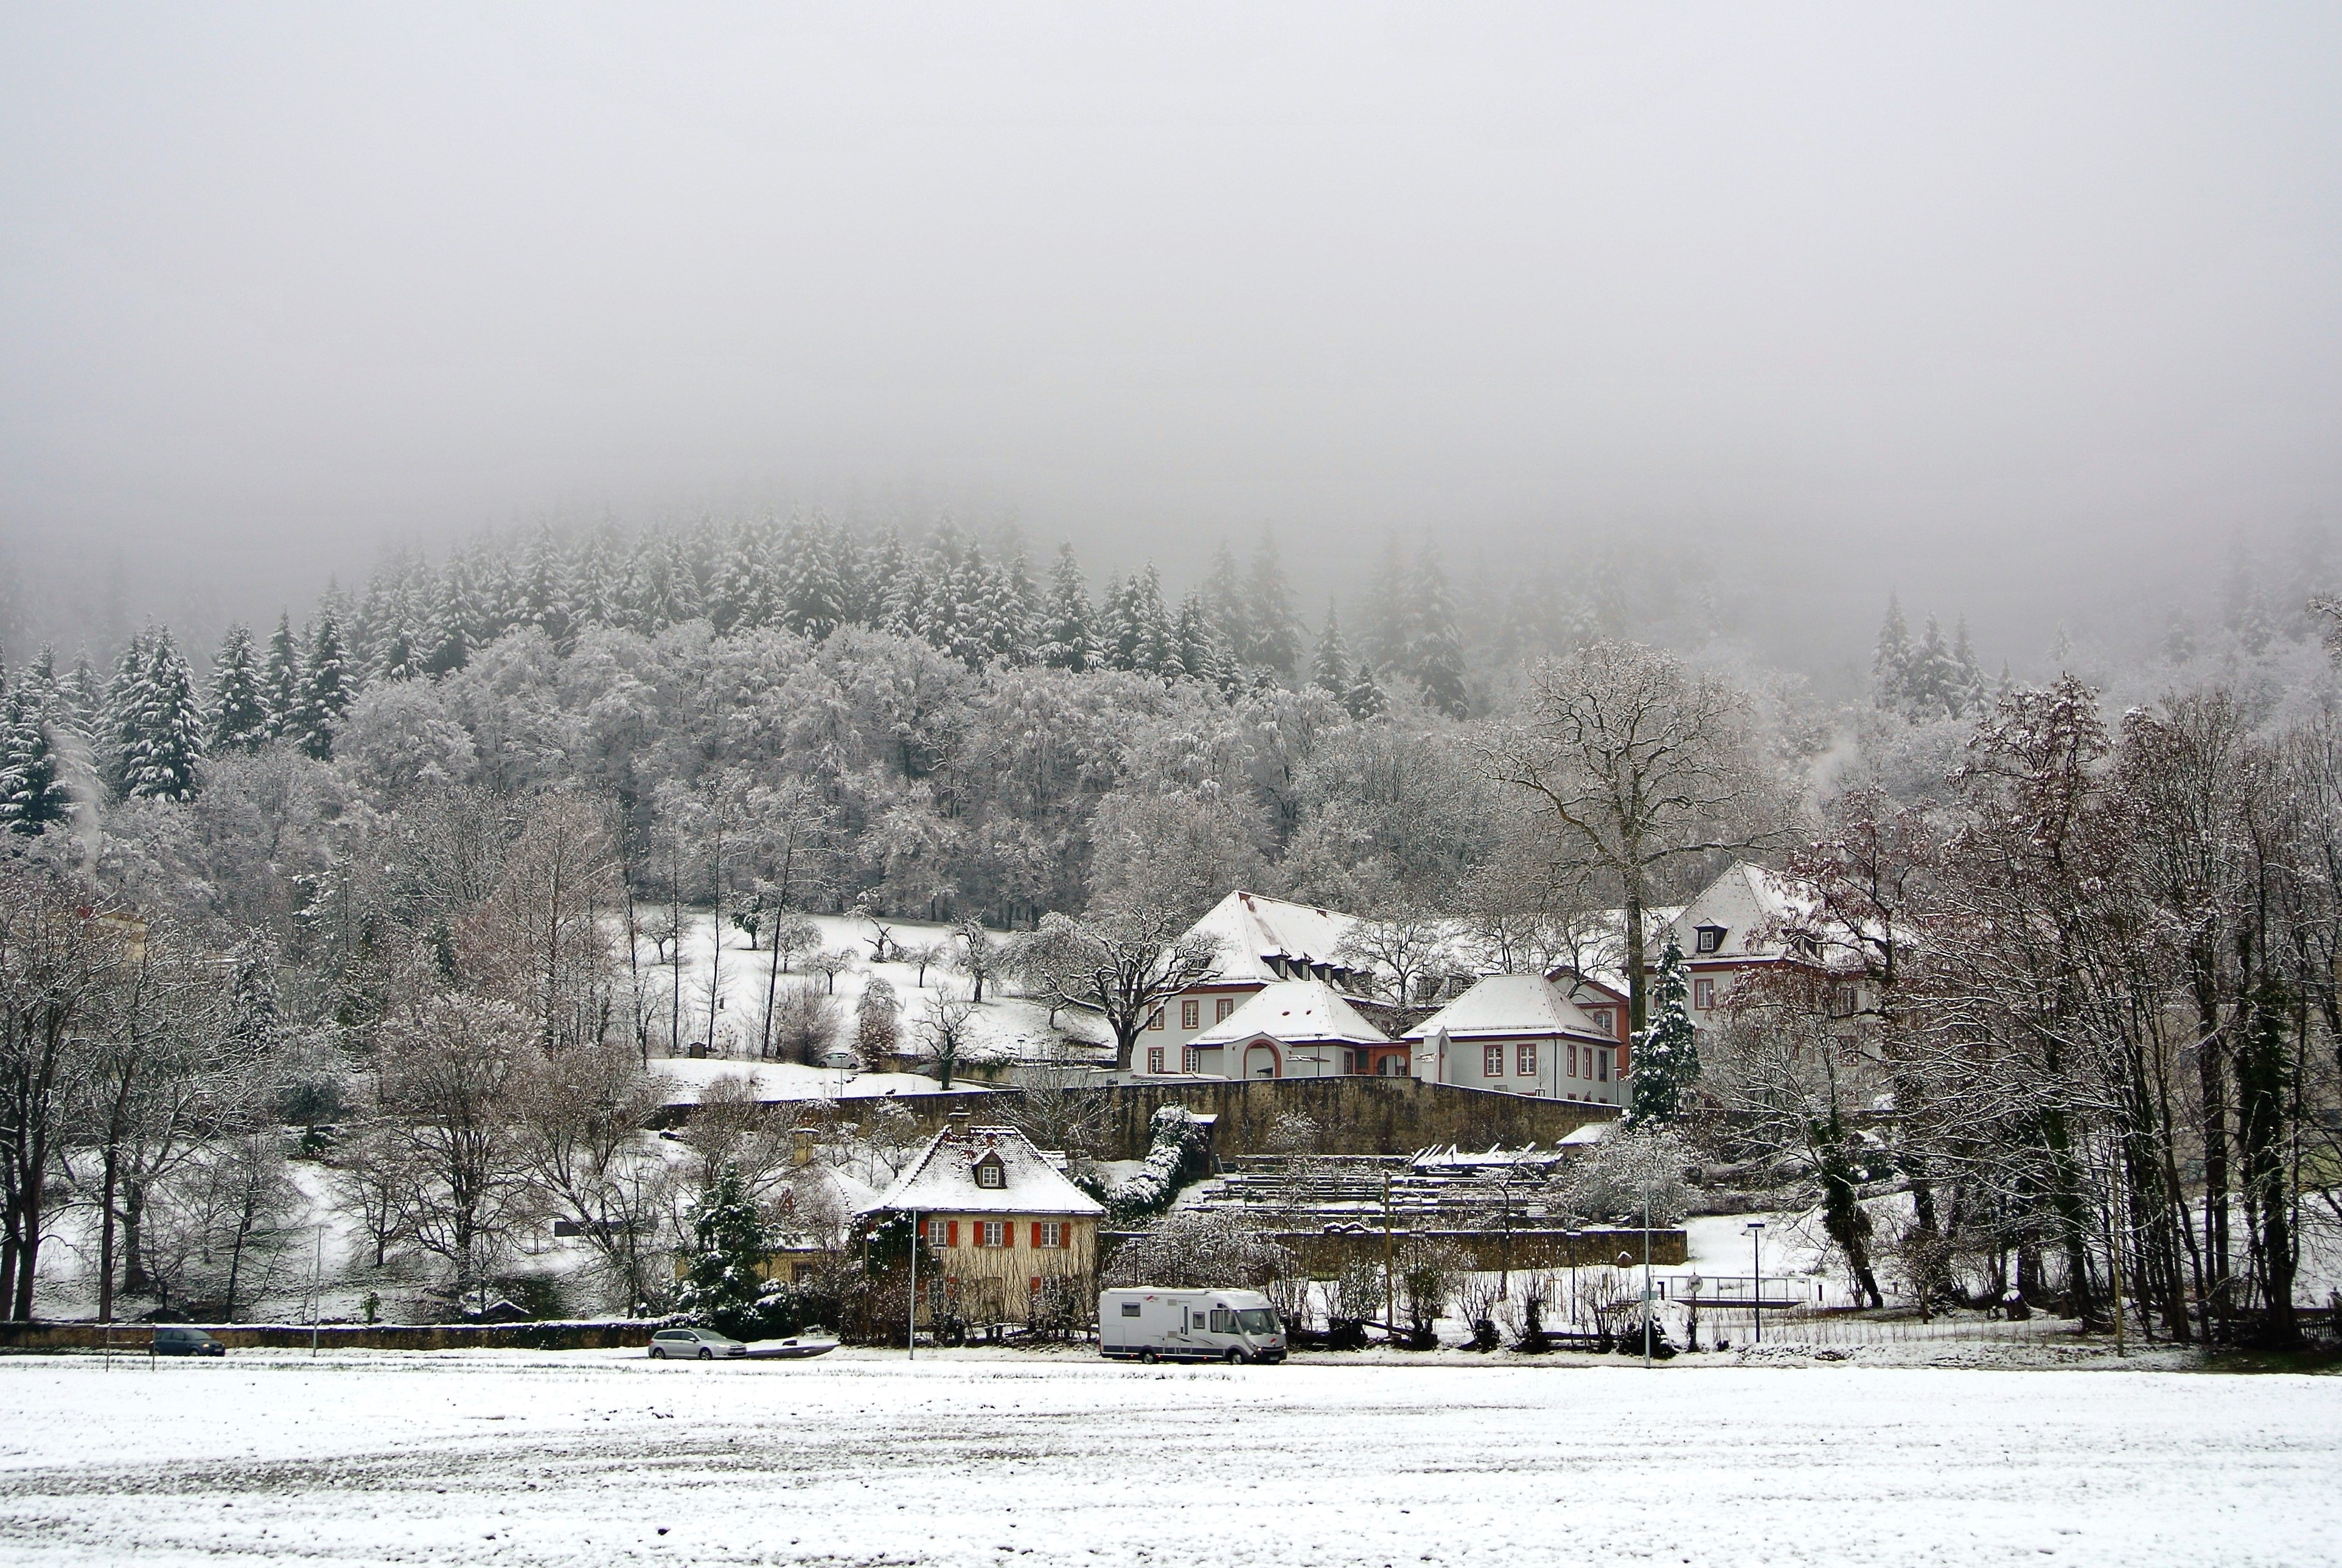
tree, forest, snow, cold, winter, mist, morning, weather, season, germany, frosty, freiburg, freezing, black forest, rural area, robert bosch college, atmospheric phenomenon